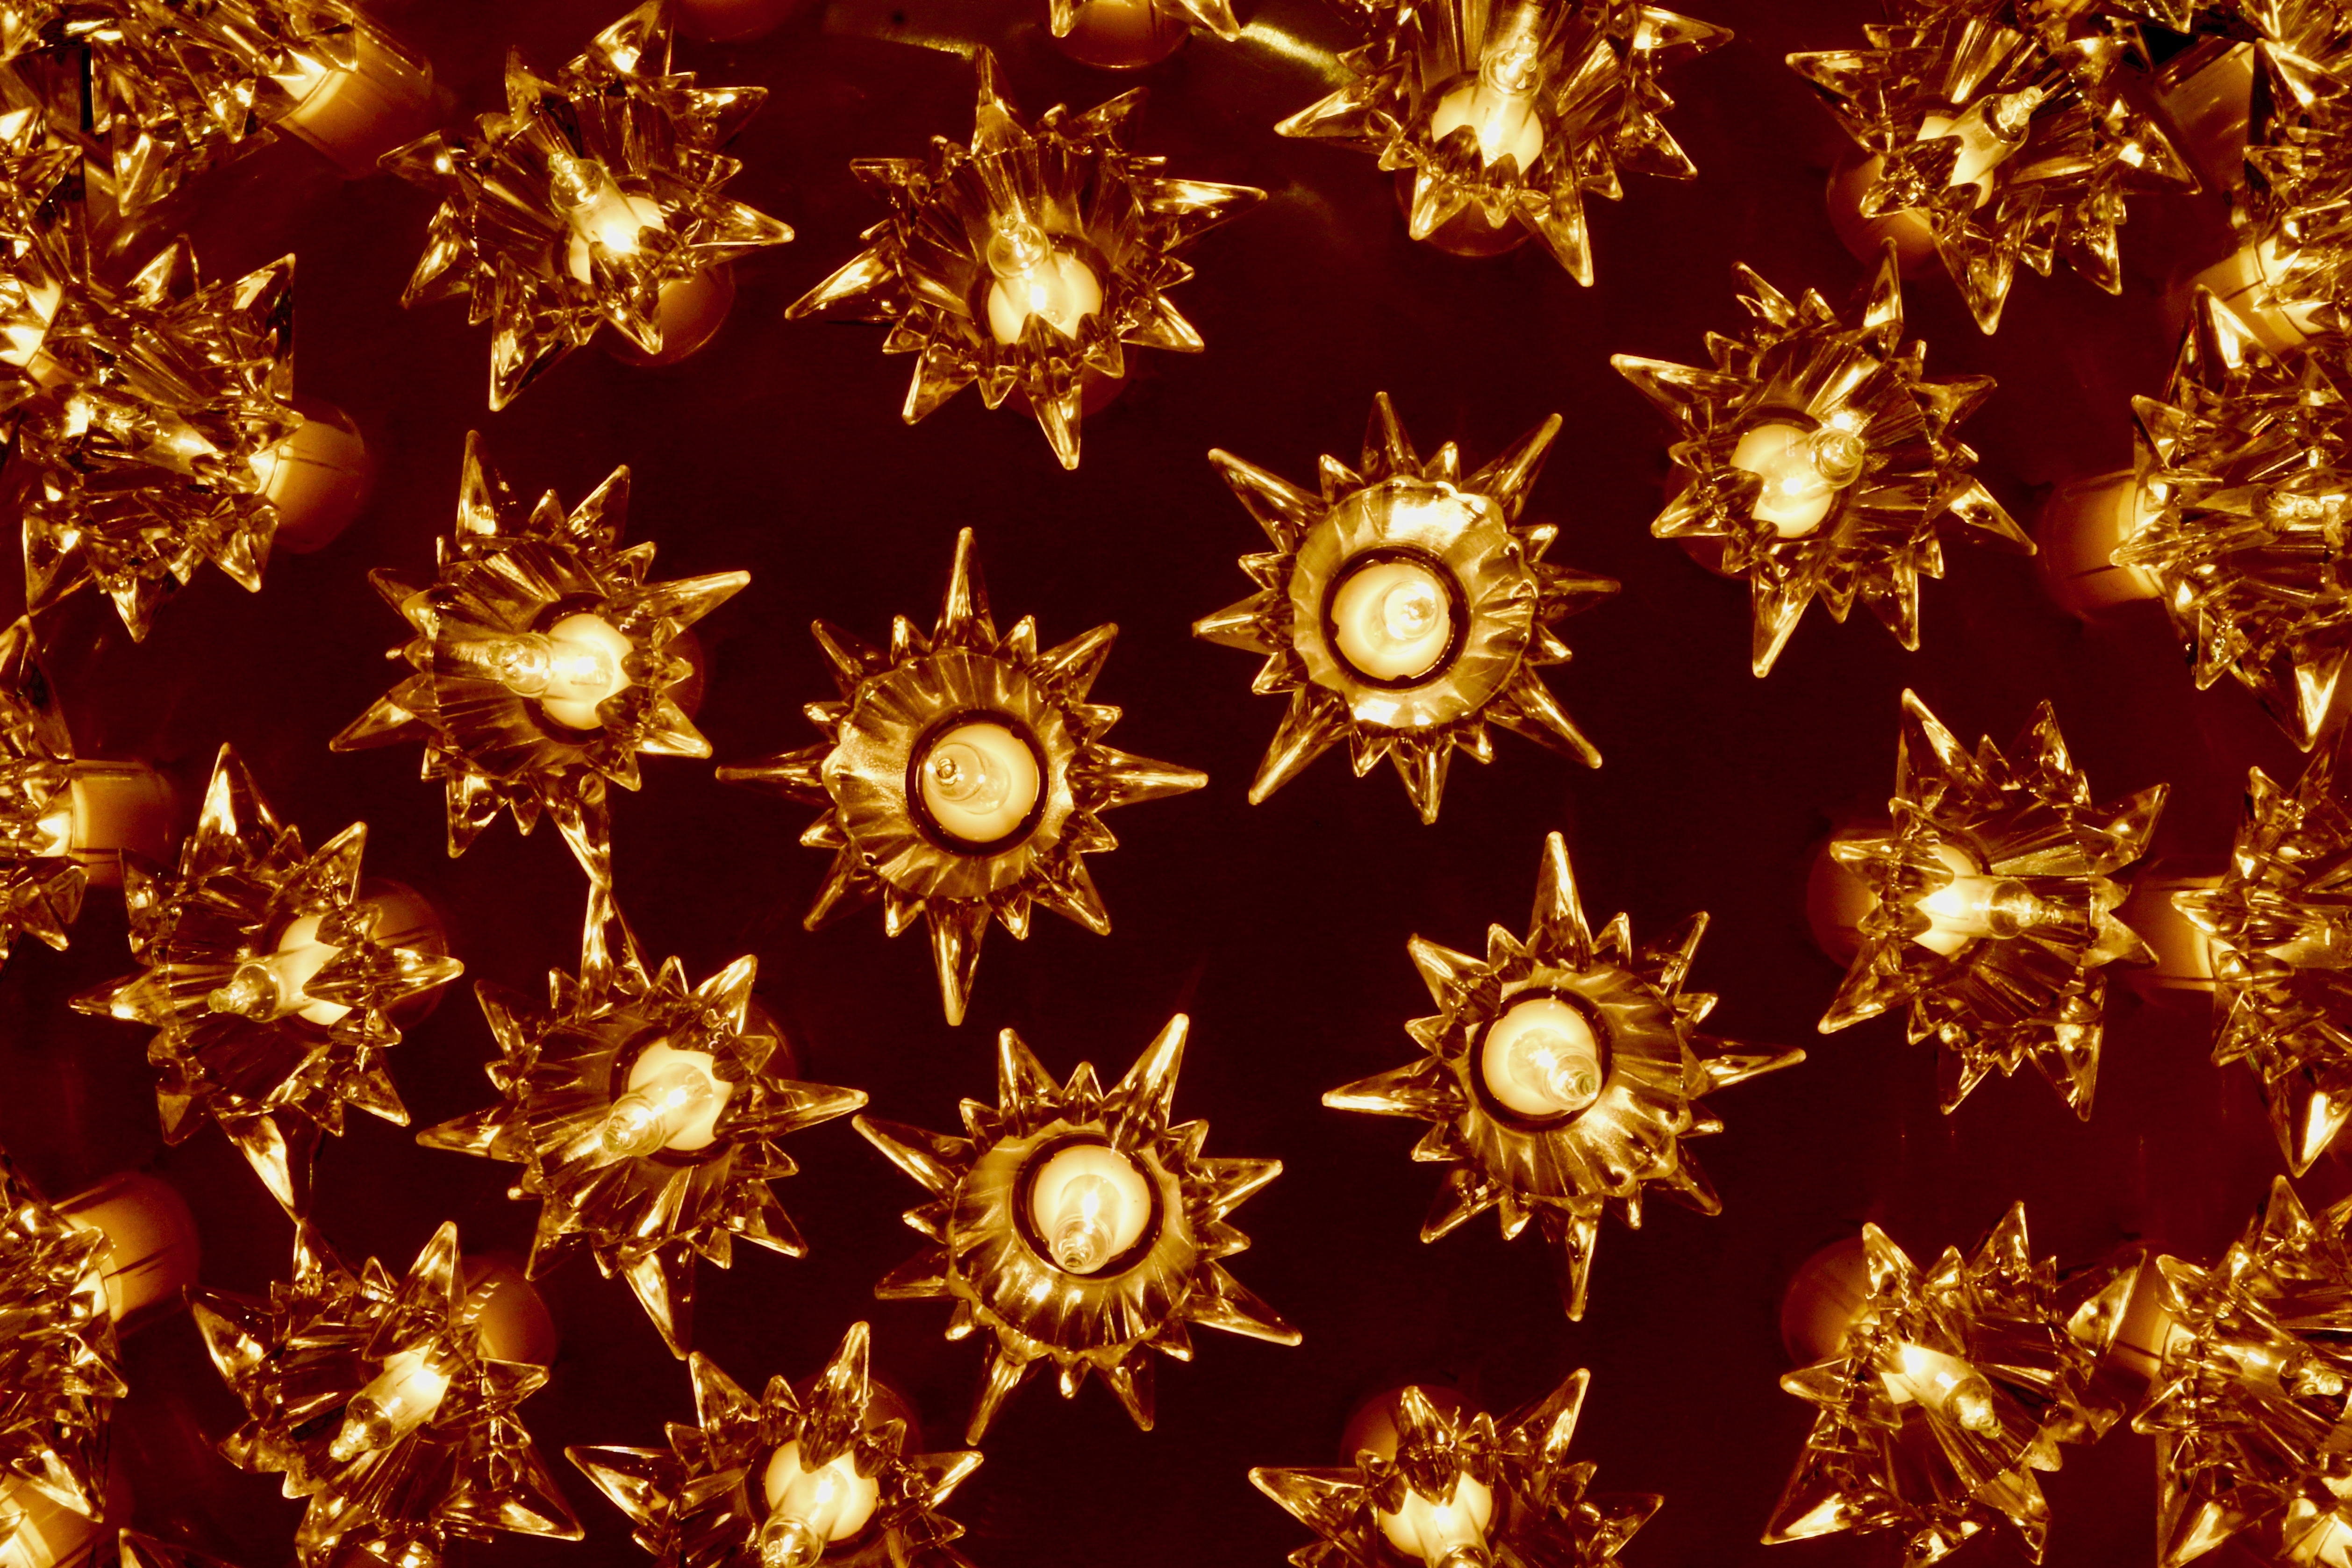
branch, sunlight, star, leaf, flower, pattern, autumn, lighting, advent, lights, design, gloss, computer wallpaper, fractal art